StarMade

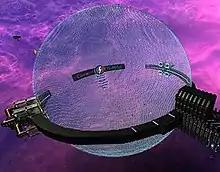
"Lightning Sphere", a player-created multiplayer minigame

Multiplayer in "StarMade" is available through player-hosted servers and lets multiple players to interact and communicate with each other in a single universe. Players can also run their own servers on a personal computer. "StarMade" multiplayer servers are controlled by server admins, who have access to server commands, such as spawning items, or warping to players and ships. Server admins can also set up restrictions concerning which usernames or IP addresses – using a whitelist – are allowed to enter the server. Multiplayer servers offer players a wide range of activities, such as role-playing, enjoying player-created mini-games, collaborating with others, and waging faction warfare.